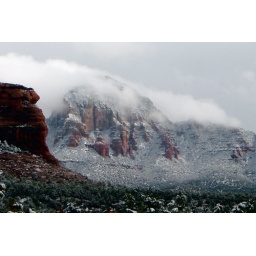
red rocks in snow